1975 Żabbar Avro Vulcan crash

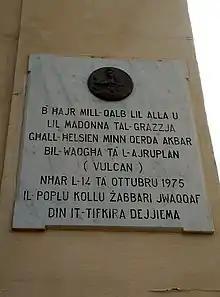
Plaque in Żabbar with a Maltese inscription reading ""To thank God and Our Lady of Graces for the deliverance from greater destruction in the plane crash (Vulcan) on 14 October 1975, the people of Żabbar set up this lasting memorial.""

An inquiry was held after the crash, and it concluded that it was "an avoidable accident in which a serviceable aircraft was flown into the ground killing all rear crew members." The report criticized captain Alcock for allowing co-pilot Alexander to carry out the final approach without adequately briefing him, and found his handling of the aircraft as negligent.